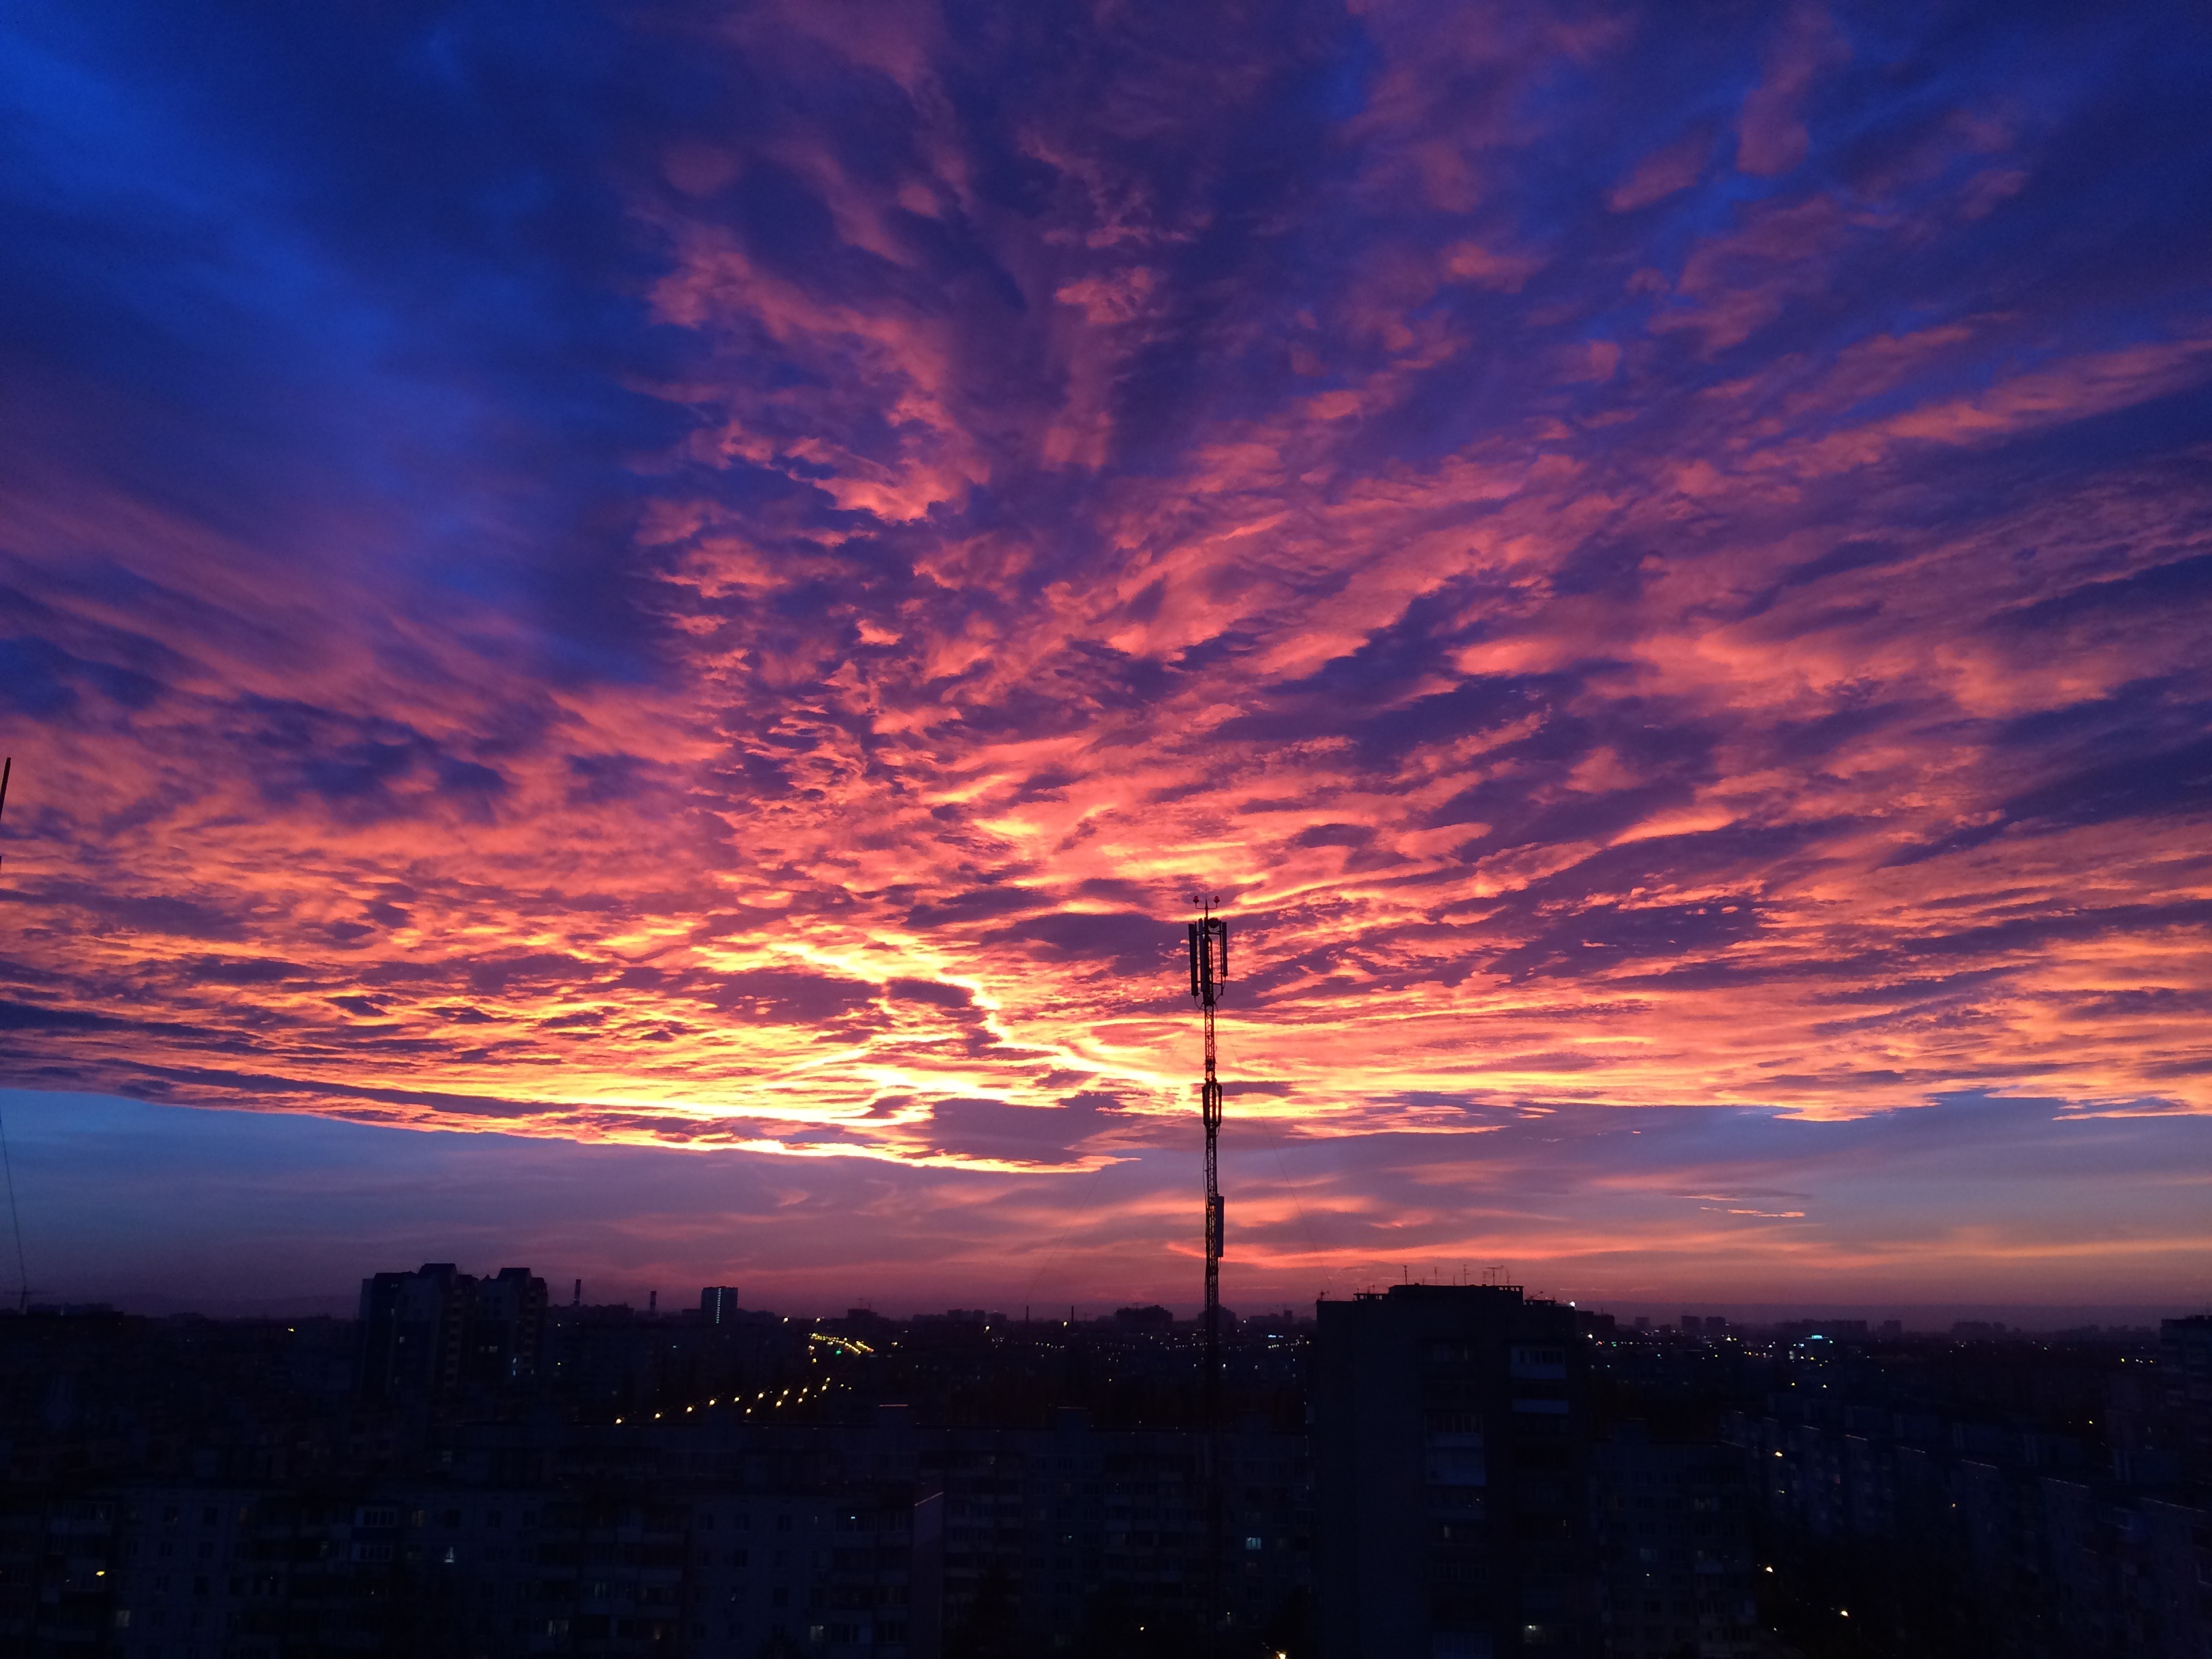
horizon, cloud, sky, sun, sunrise, sunset, night, sunlight, morning, window, view, dawn, city, atmosphere, dusk, evening, cumulus, afterglow, view from the window, on the street, meteorological phenomenon, red sky at morning